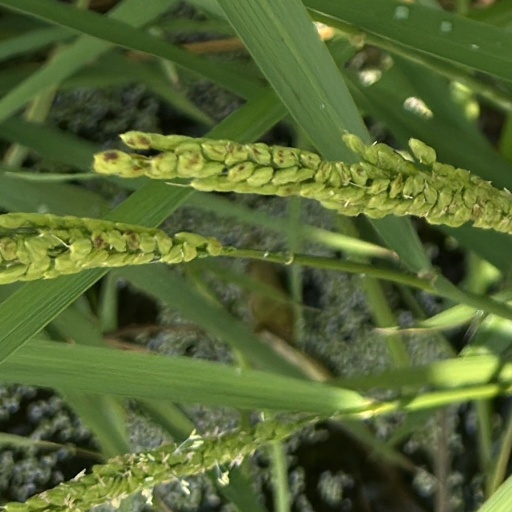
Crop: rice